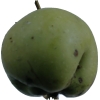
Label: Apple 12